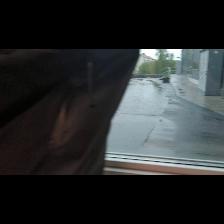
Label: NonHuman